Prerana Express

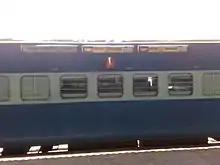
11453 Prerana Express – Sleeper coach

The 11454 Nagpur–Ahmedabad Prerana Express covers the distance of 957 kilometres in 18 hours 10 mins (52.68 km/h) and in 19 hours 40 mins (48.66 km/h) as 11453 Ahmedabad–Nagpur Prerana Express.